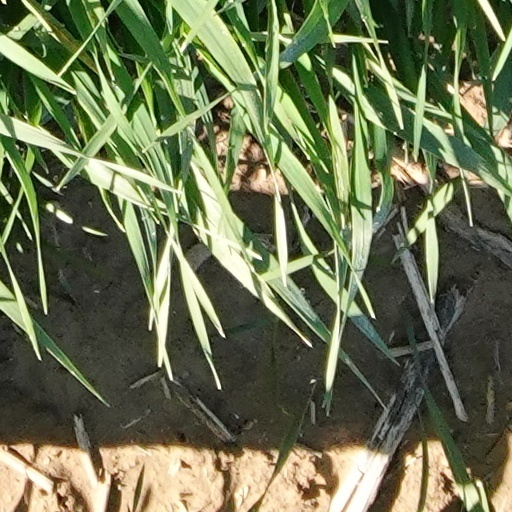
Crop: wheat